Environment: real
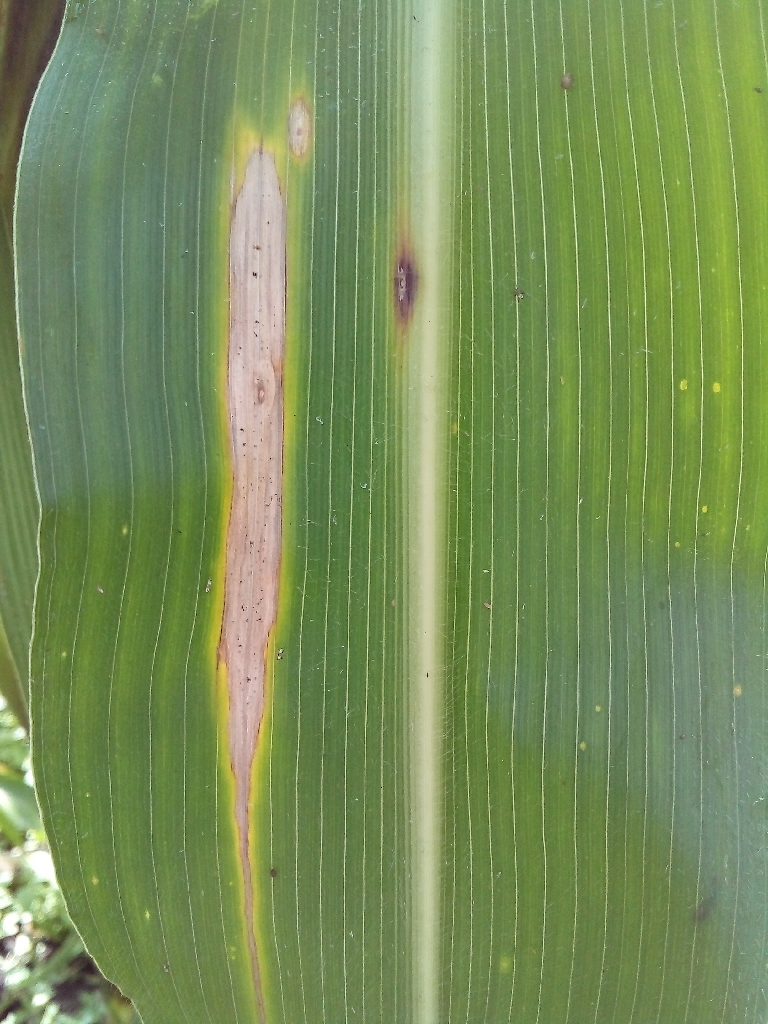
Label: northern_corn_leaf_blight